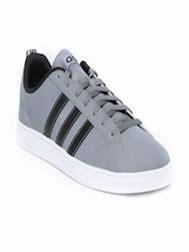
Brand: adidas
Model: neo Adidas NEO Advantage